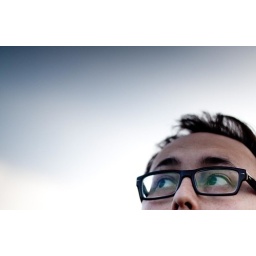
under a blue sky (for a change)